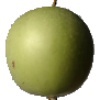
Label: apple_granny_smith